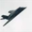
Label: airplane